Iron Fist (character)

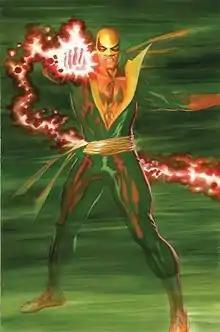
Textless cover of "Iron Fist" #1 (March 2017).

Iron Fist (Daniel Thomas "Danny" Rand) is a superhero appearing in American comic books published by Marvel Comics. Created by Roy Thomas and Gil Kane, Iron Fist first appeared in "Marvel Premiere" #15 (May 1974). The character is a practitioner of martial arts and the wielder of a mystical force known as the Iron Fist, which allows him to summon and focus his "chi". This ability is obtained from the city of K'un-Lun, which appears on Earth every 10 years.